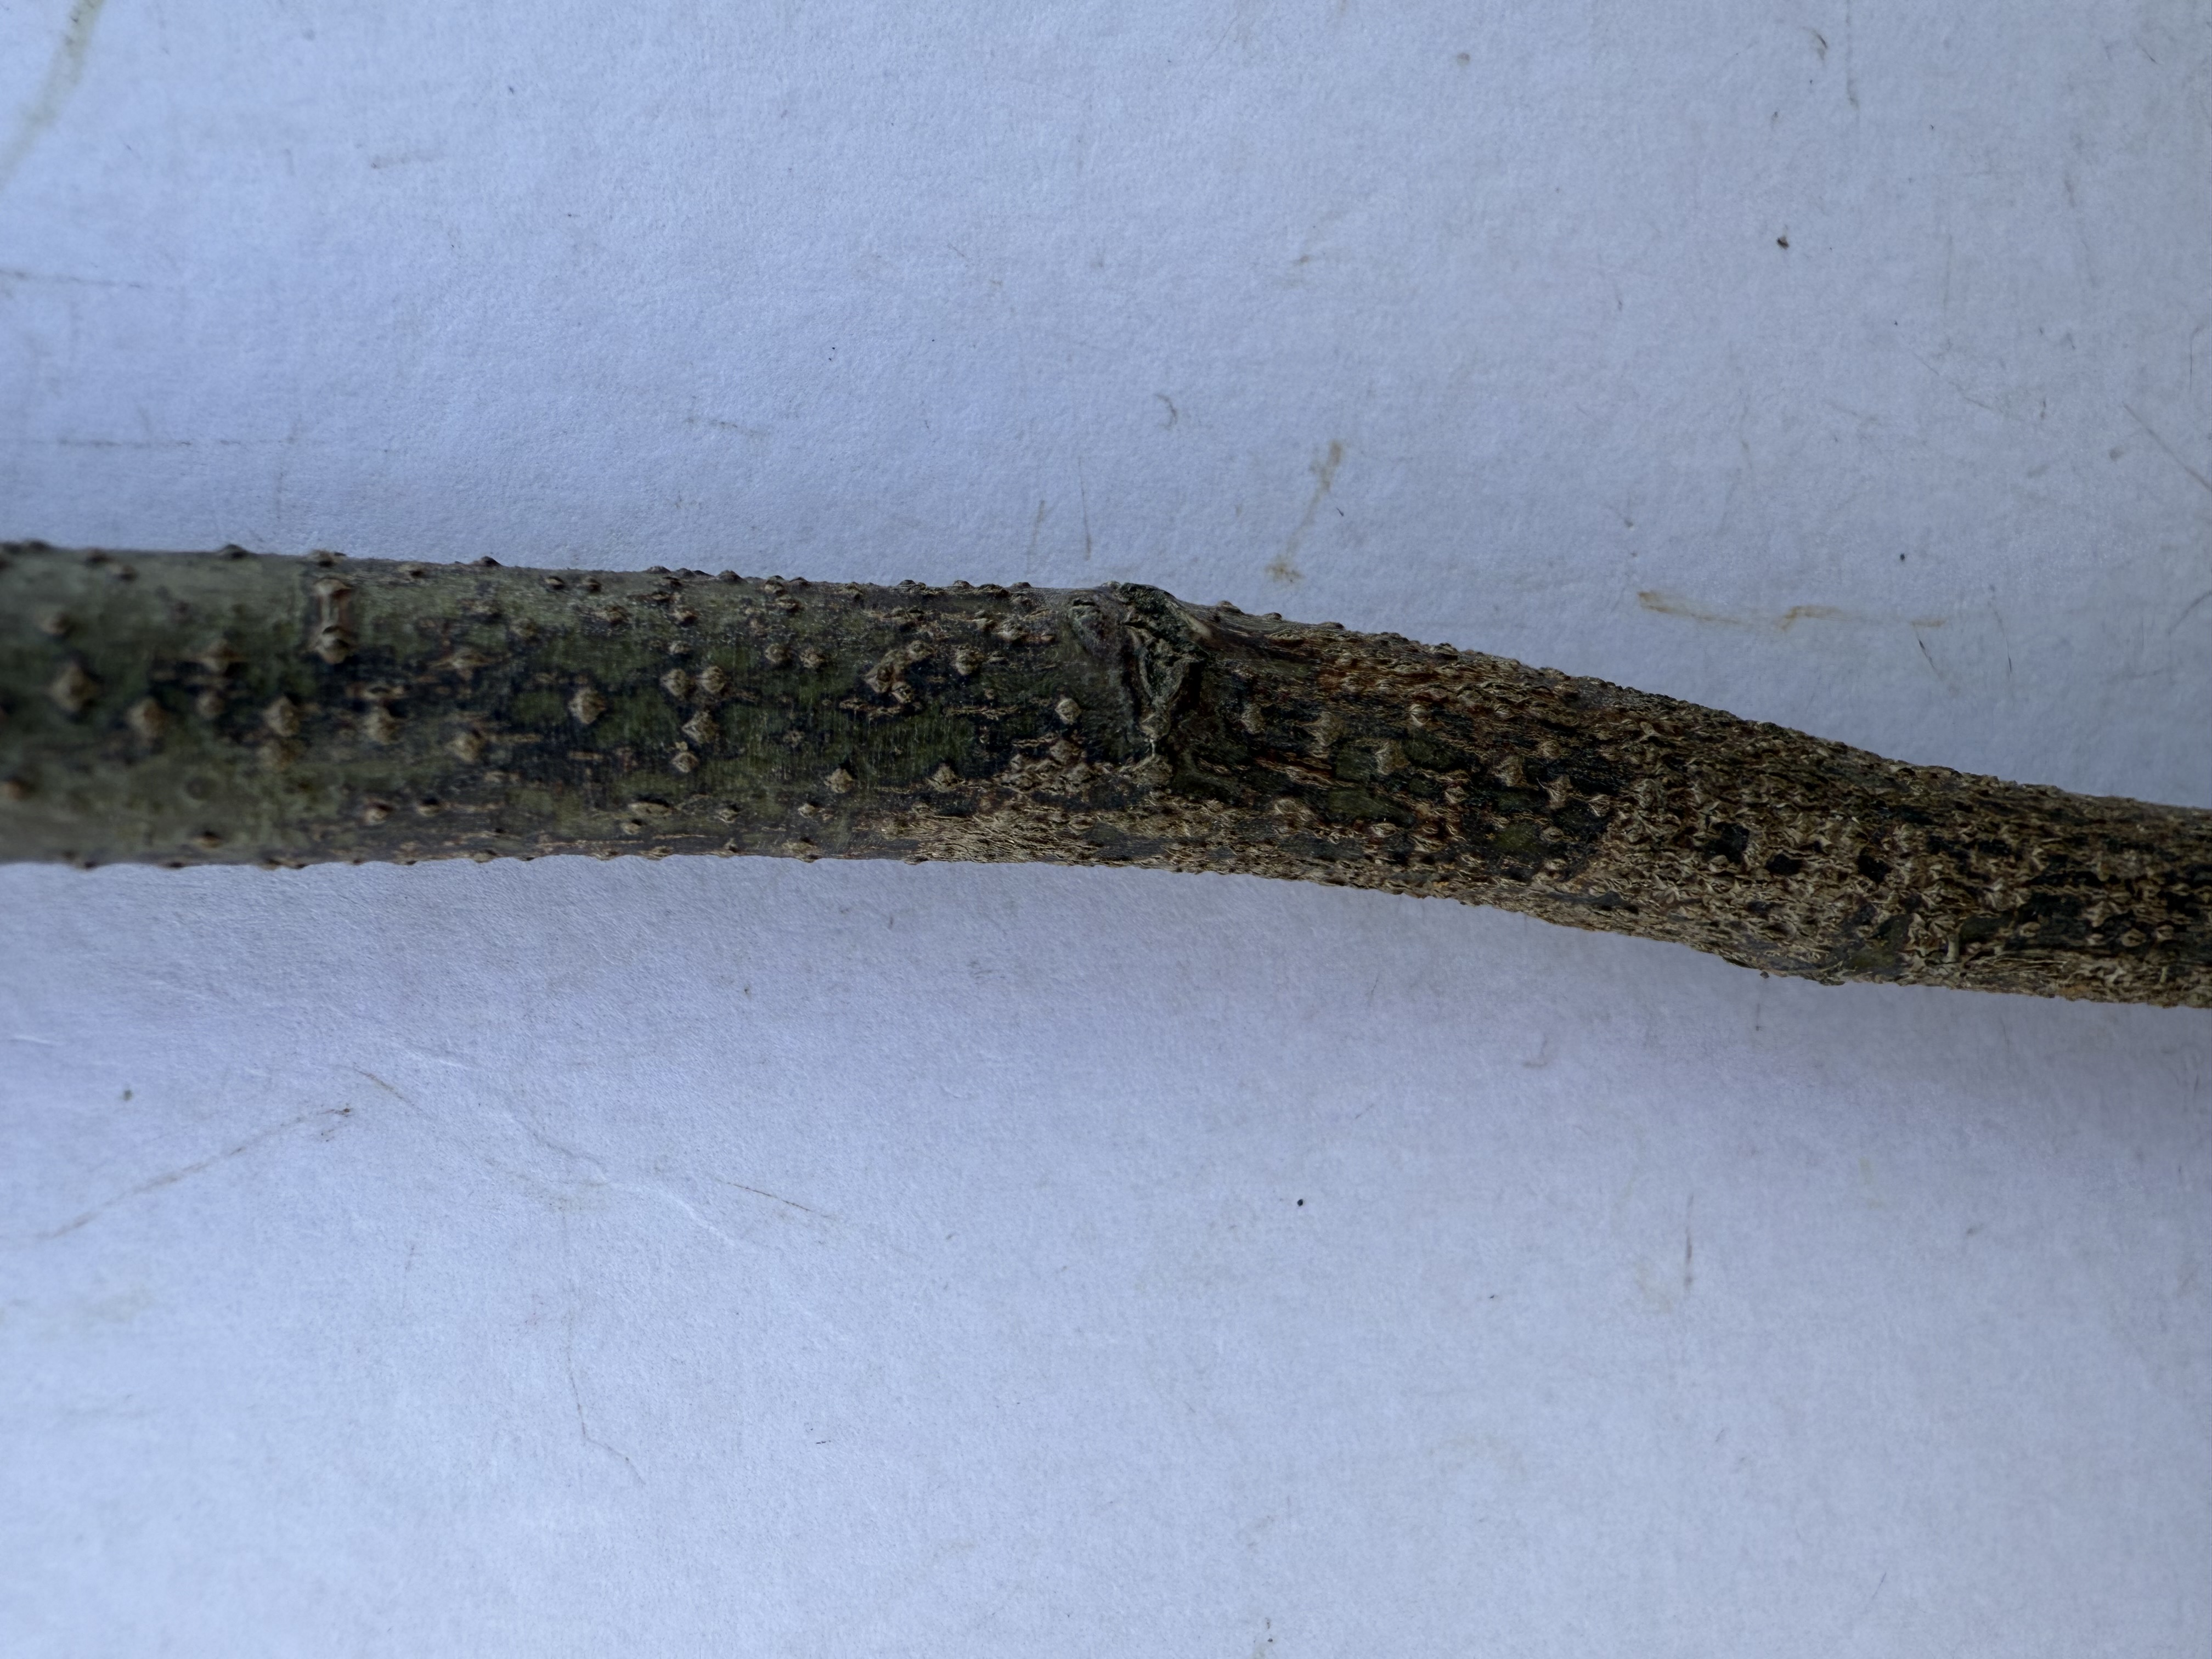
Variety: Carob